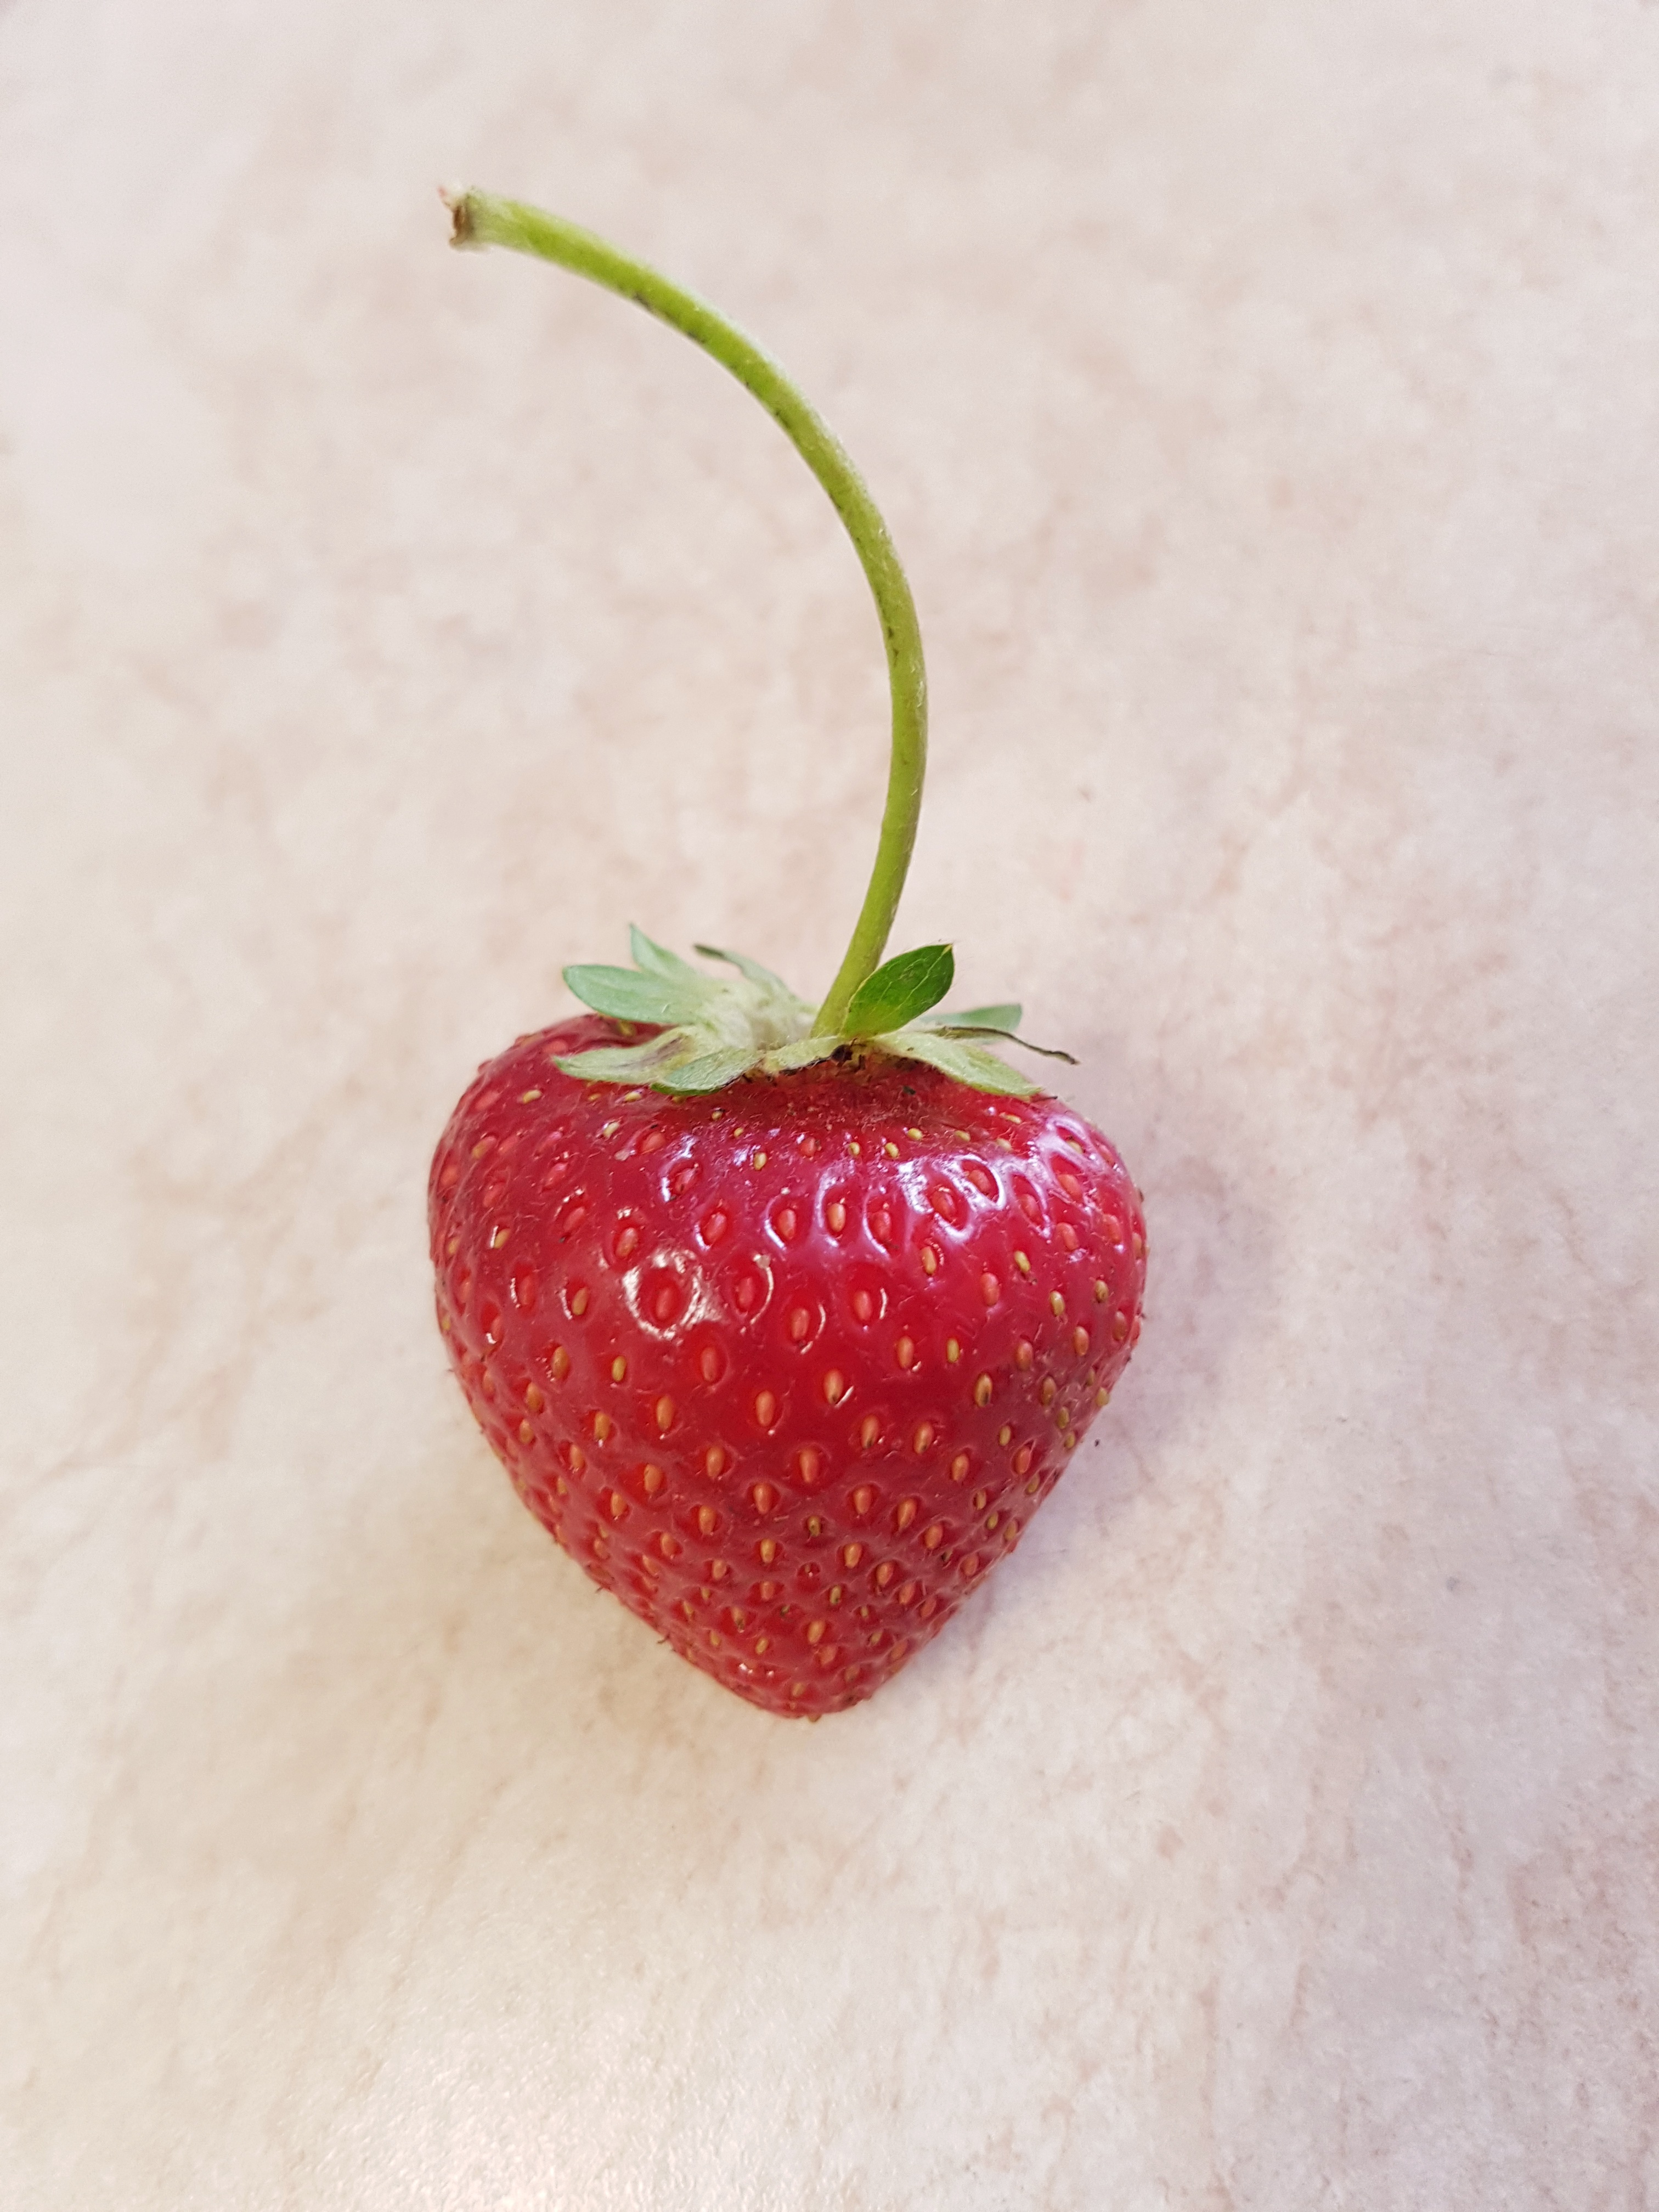
nature, plant, fruit, berry, sweet, leaf, flower, petal, summer, ripe, heart, food, green, red, produce, natural, fresh, healthy, dessert, delicious, strawberry, close up, eating, vegan, strawberries, organic, flowering plant, land plant